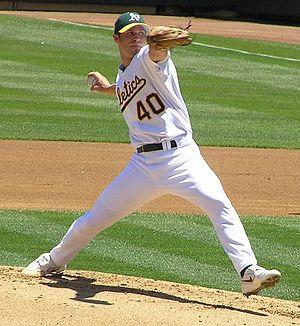
James Richard Harden est un lanceur droitier de baseball évoluant en Ligues majeures avec les Twins du Minnesota.